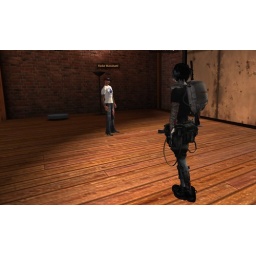
I have turned to face the other avatar. I'm the one in the distance wearing the white shirt.